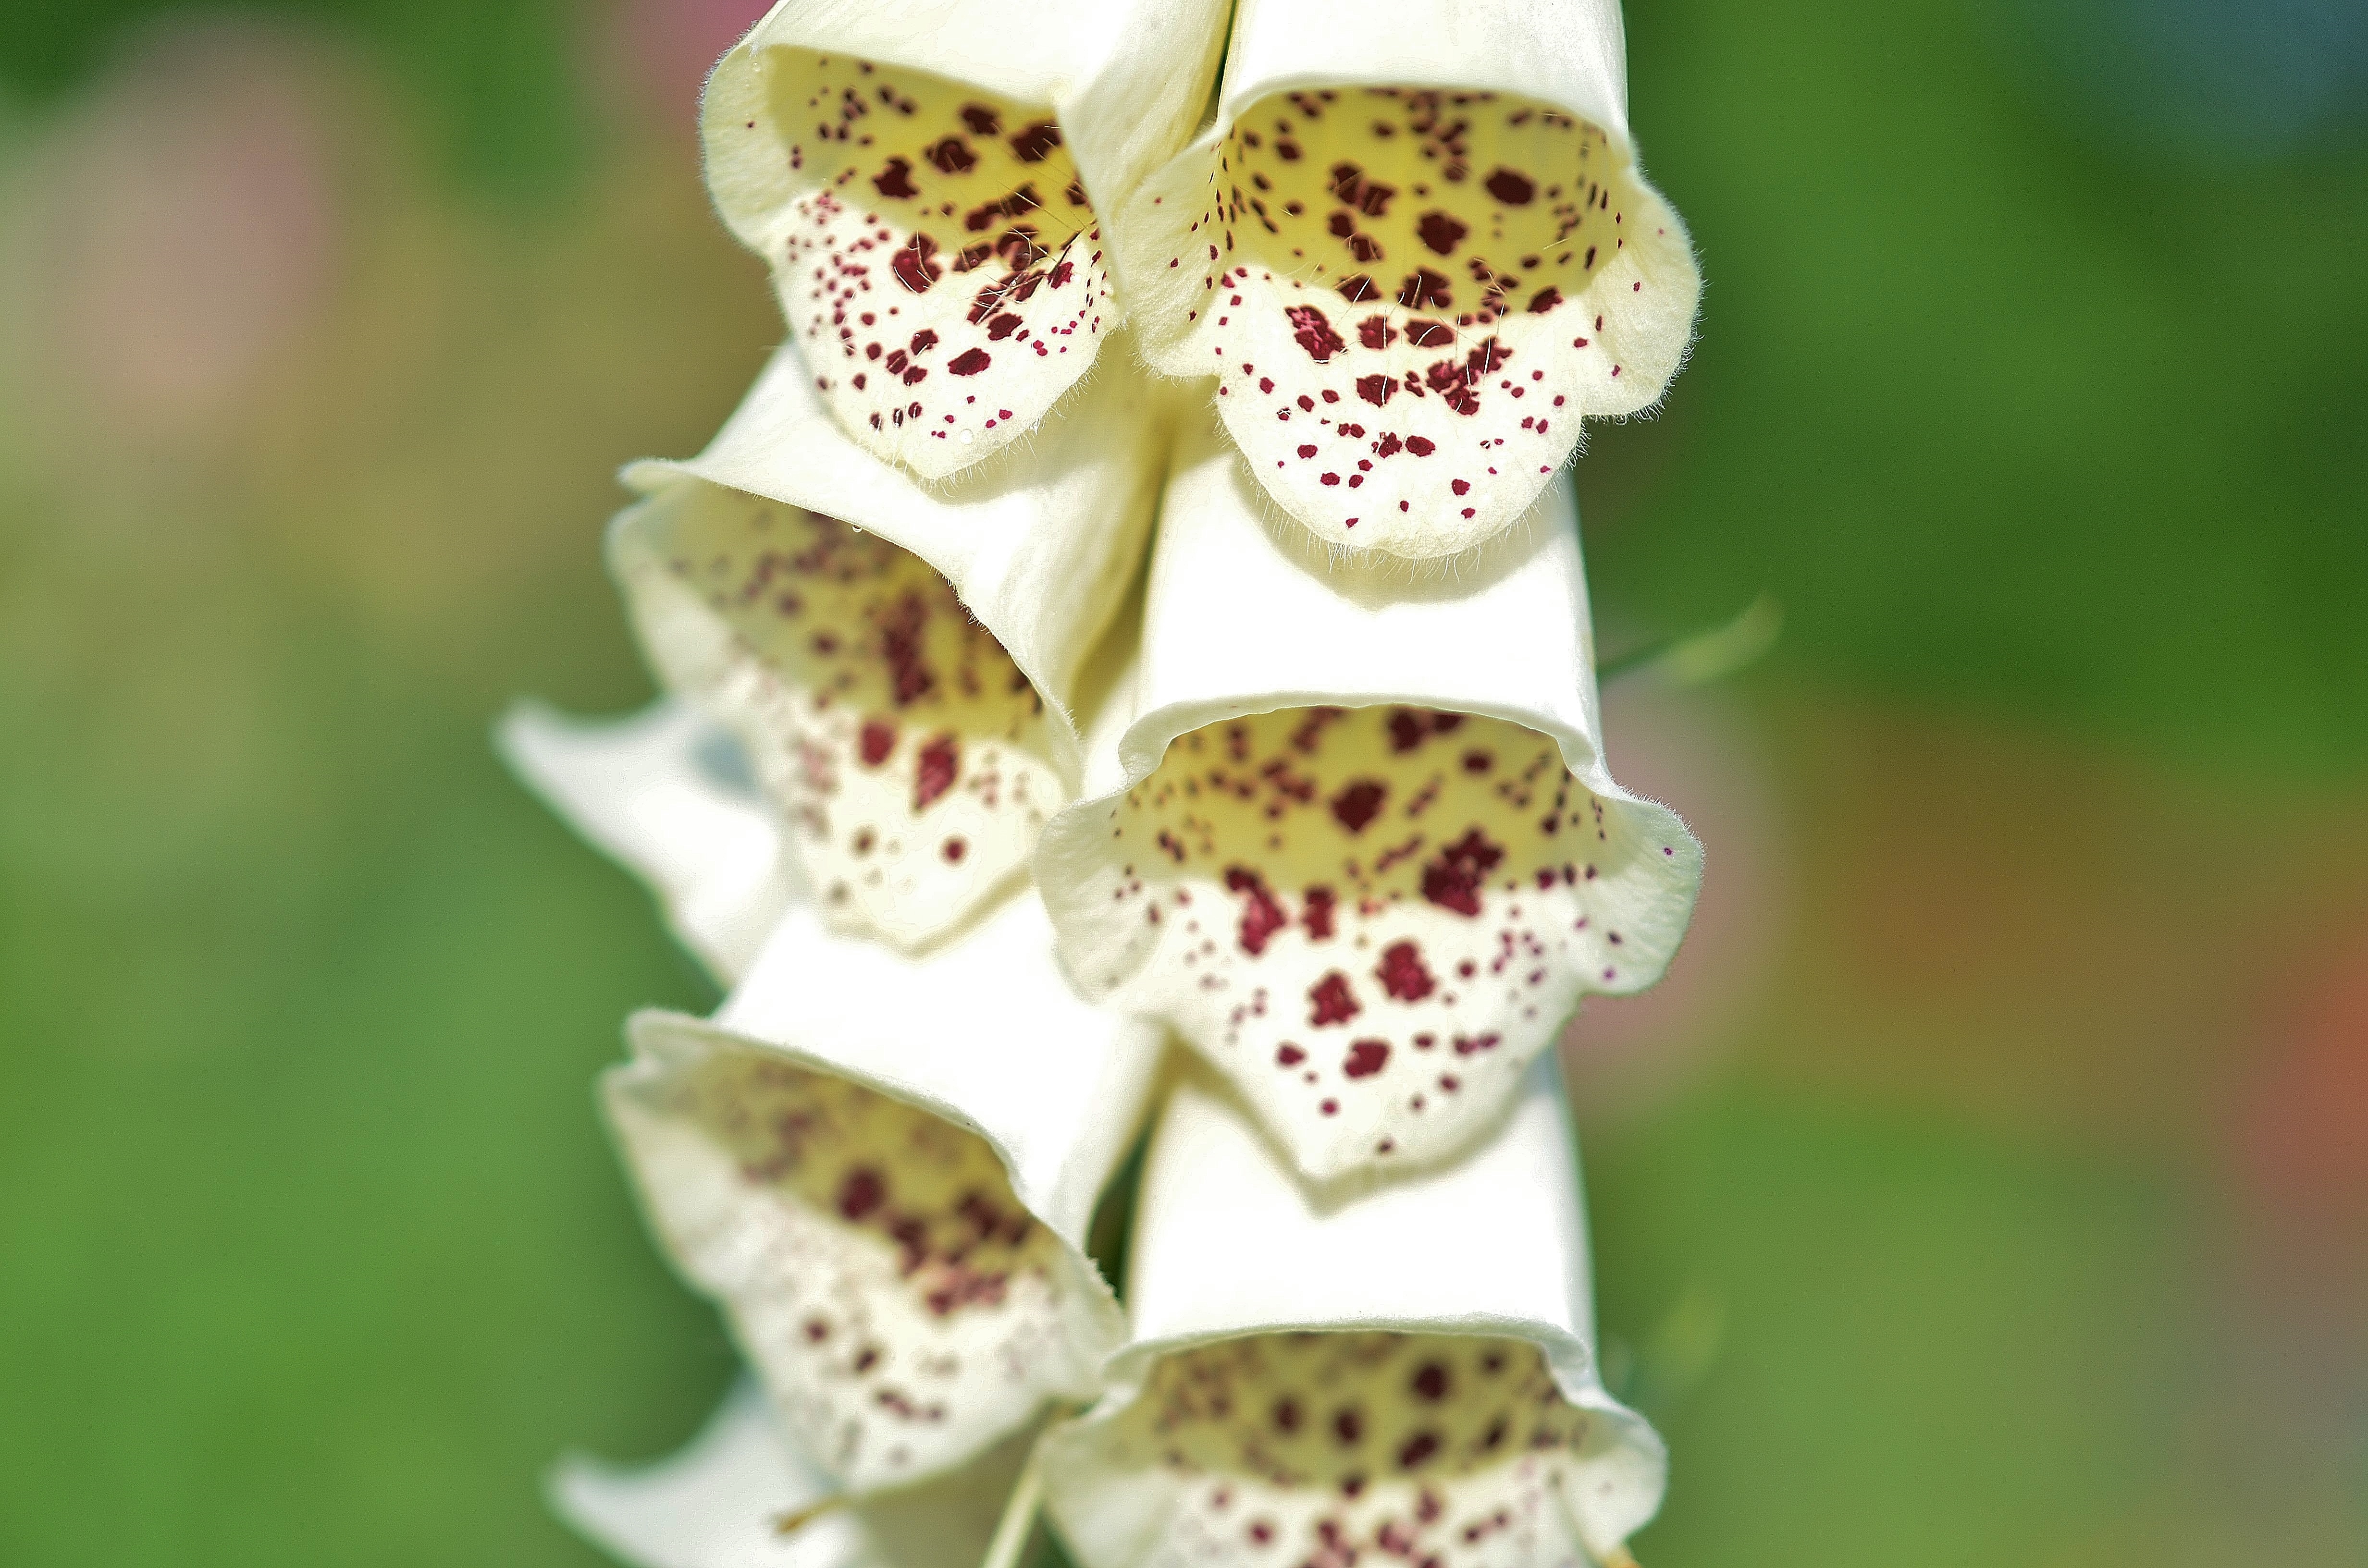
nature, blossom, plant, photography, leaf, flower, petal, bloom, summer, floral, pattern, spring, botany, yellow, garden, flora, orchid, wildflower, close up, digitalis, macro photography, flowering plant, plant stem, land plant